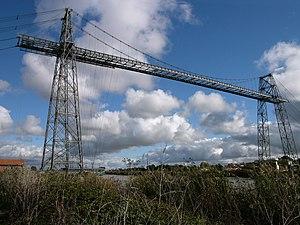
Pont Transbordeur de Martrou Rochefort Charente Maritime France
Le pont transbordeur de Rochefort, ou pont transbordeur de Martrou, est l’œuvre de l’ingénieur, constructeur Ferdinand Arnodin. Il a été inauguré le 29 juillet 1900.